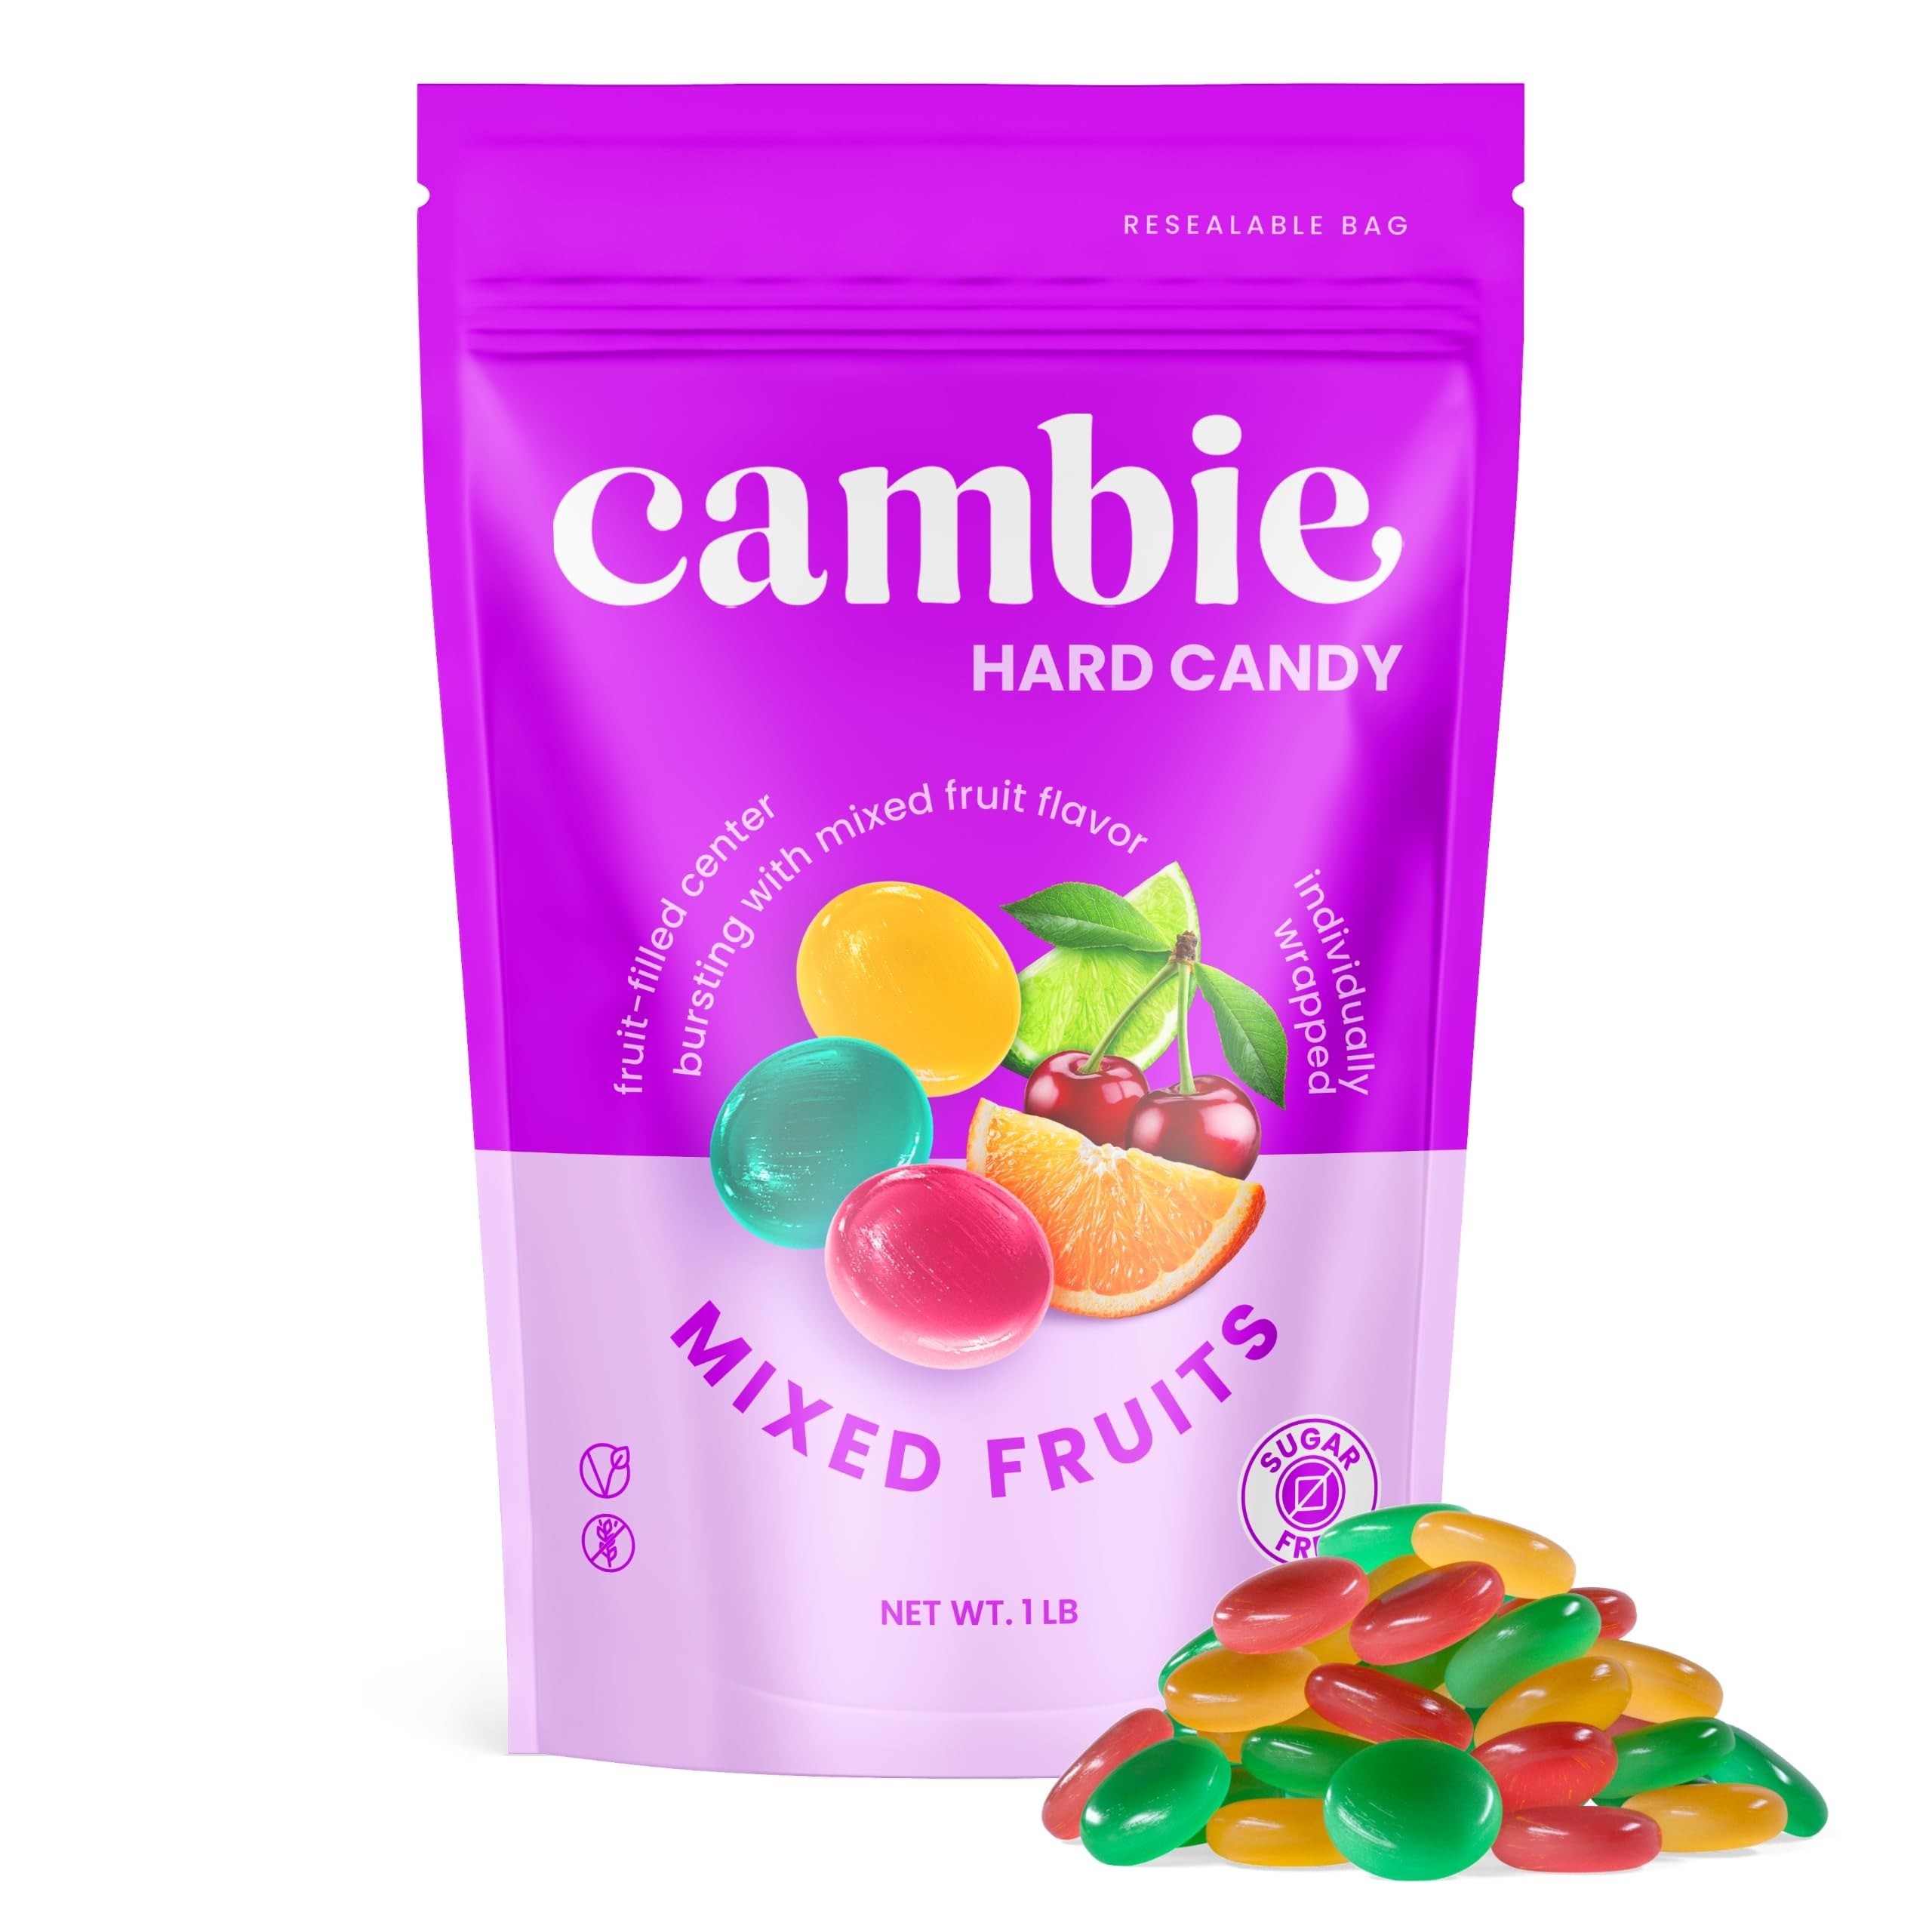
Item Name: Cambie Sugar Free Mixed Fruit Hard Candy - 1 Pound of Individually Wrapped Sugar Free Hard Candy, Assorted Fruit Flavors with Cherry, Lime, and Orange, Keto & Diabetic Friendly
Bullet Point 1: Delicious Assorted Fruit Flavors: Treat your taste buds to a bold and fruity blend of Cherry, Lime & Orange in every piece of Cambie’s sugar free hard candy. Bursting with fruit flavor, these vibrant sweets offer a satisfying sweet treat any sugar. Ideal for on-the-go snacking or filling up your candy jar. Whether you're watching your sugar intake or searching for flavorful sugar free snacks, this is a delicious choice of sugar free candy in every convenient pouch.
Bullet Point 2: Individually Wrapped for Freshness & Convenience: Each piece of Cambie’s sugar free hard candy is thoughtfully individually wrapped to preserve its bold flavor, maintain hygiene, and provide on-the-go convenience. These satisfying sugar free hard candies are a smart choice for those managing sugar intake while still enjoying sweet, nostalgic treats. Whether you’re adding them to a candy dish, packing them in lunchboxes, or keeping a few in your bag, this sugar free hard candy individually wrapped is perfect for low sugar candy lovers & sugarfree candy fans.
Bullet Point 3: Made for Diabetic Lifestyles: Cambie’s sugar free candy for diabetics is thoughtfully crafted to offer a satisfying treat without the sugar spike. These rich and flavorful diabetic snacks provide the nostalgic taste of traditional candy in a better-for-you format—perfect for managing cravings while supporting balanced blood sugar levels. Each piece of this diabetic candy is individually wrapped, making it one of the most convenient and delicious sugar free snacks for diabetic adults looking for smart indulgence without compromise.
Bullet Point 4: Keto Friendly & Low Calorie Indulgence: Cambie’s keto candy is the perfect way to satisfy your sweet cravings without breaking your diet. This flavorful low carb candy contains zero sugar and fits seamlessly into low-sugar and ketogenic lifestyles. Whether you’re watching carbs or calories, this sugarless candy offers a delicious, guilt-free treat that delivers all the taste with none of the compromise—making it one of the best zero sugar snacks for health-conscious indulgence.
Bullet Point 5: Perfect Anytime Treat – Home, Office & After-Dinner Cravings: Cambie’s zero sugar candy is the ideal sweet companion for any setting—whether you're stocking the office candy bowl, reaching for a guilt-free dessert at home, or curbing a sweet tooth after dinner. Available in convenient sugar free candy bulk packaging, this classic hard candy sugar free option makes it easy to enjoy satisfying flavor without the sugar—anytime, anywhere.
Product Description: Introducing Cambie's exquisite range of diabetic candy, meticulously crafted to satisfy your sweet cravings. Our sugar-free candy offers a guilt-free indulgence for those who are conscious of their sugar intake, making it an ideal choice for diabetic snacks and zero calorie treats. Cambie's low carb candy is bursting with berry flavor! Each piece of our sugar-free hard candy is individually wrapped to guarantee freshness and convenience, allowing you to enjoy a sweet moment anytime, anywhere. Our candy is not only a perfect zero sugar snack but also a healthy hard candy option for those following a keto diet. Our zero sugar candy is crafted with care, providing a delicious alternative to traditional sweets. Whether you're seeking a low calorie candy for a quick treat or a sugarless candy for diabetics, Cambie's range offers a perfect balance of taste and health benefits. Embrace the luscious flavor of our keto-friendly candy, designed to cater to the needs of diabetic adults and those on low-carb diets. With Cambie's sugar-free candy bulk options, you can stock up on these delectable treats, ensuring you always have a healthy option on hand. Our sugar free hard candy for diabetics is a testament to our commitment to quality and taste. Indulge in the best sugar-free candy that combines the pleasure of sugary treats with the benefits of zero sugar, zero calorie, and zero carb candy. Our range of sugar free snacks for diabetic adults is perfect for maintaining a balanced lifestyle while enjoying the burst of berry flavor. Cambie's sugar free candy individually wrapped ensures that each piece is a fresh delight, making it an essential addition to your collection of sugar free treats. Embrace a world of delicious possibilities with Cambie's low sugar snacks, where each candy is a testament to our dedication to health-conscious indulgence. Choose Cambie for your next sugar-free candy purchase and experience the perfect fusion of flavor and wellness.
Value: 16.0
Unit: Ounce

Price: 24.68